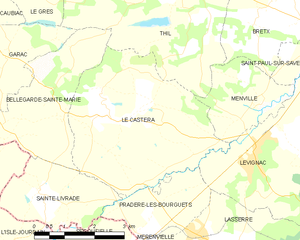
Le Castéra est une commune française située dans le département de la Haute-Garonne, en région Occitanie.